Valls

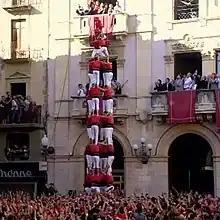
Colla Joves dels Xiquets de Valls

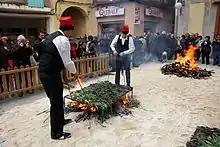
Calçotada

Valls is known for its culinary tradition, the feasting on calçots at what is known as a "calçotada". The calçots are a large type of sweet-flavoured spring onion, barbecued over a pit of flaming vines, and eaten piping hot with a sauce. The calçotada continues with a main course of meats and sausages grilled over the same glowing coals, and is washed down with locally produced wines. The calçots are only available between December and May and draw diners from as far away as Barcelona. The calçot is grown locally and has a "PGI" (Protected Geographical Indication) status in the same way that champagne does.